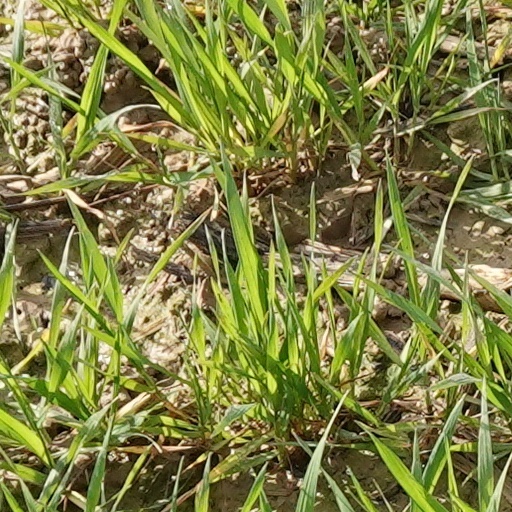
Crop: wheat